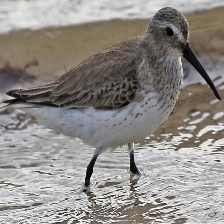
Species: DUNLIN
Scientific name: CALIDRIS ALPINA
ImageNet parent category: red-backed_sandpiper